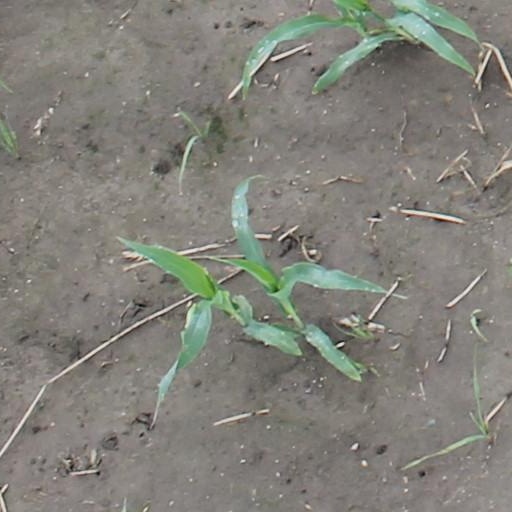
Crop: maize; corn